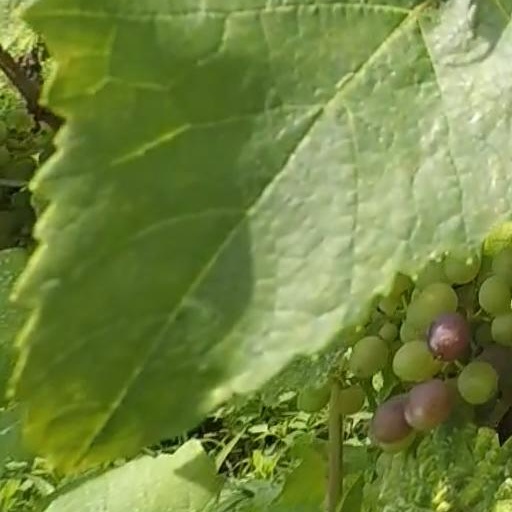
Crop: grape